Pathrusim

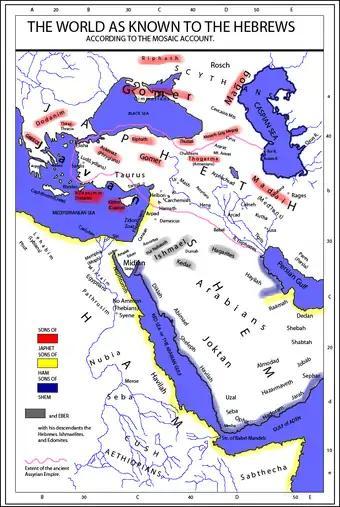
A map of the Generations of Noah, placing the "Pathrusim" in Upper Egypt.

Pathrusim together with Casluhim were descendants of Mizraim (i.e., Egypt) according to the genealogies in Genesis, who inhabited Pathros (i.e., Upper Egypt).